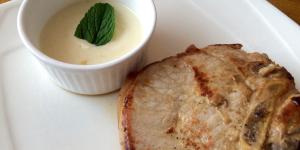
chuletas de cerdo en salsa de pera